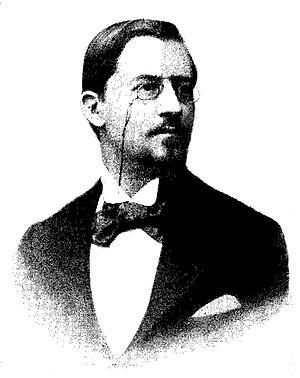
Walter Wild est un joueur de football suisse, membre fondateur et premier président du FC Barcelone du 29 novembre 1899 au 25 avril 1901.